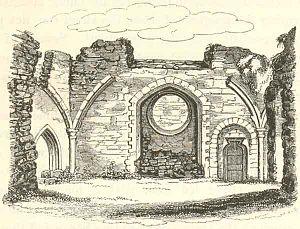
Le palais de Beaumont, qui se dressait à la porte nord d'Oxford, est un palais royal construit par Henri Iᵉʳ vers 1130 non loin de son pavillon de chasse de Woodstock. Il occupait primitivement Beaumont Street, à Oxford. On peut encore lire, sur un parpaing d'un pilier du côté nord de cette rue, près de Walton Street, l'inscription : « Près de cet endroit de trouvaient les appartements royaux, rebaptisés par la suite Beaumont Palace. Richard Iᵉʳ d'Angleterre y est né en 1157 ainsi que Jean sans Terre en 1167. »